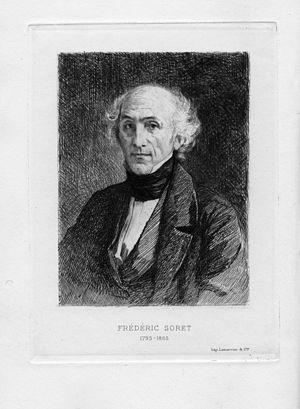
portrait gravé